Nam Sơn

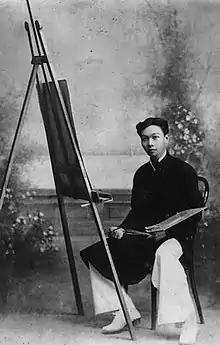
Photo of painter Nam Sơn in 1919

Nguyễn Nam Sơn, real name Nguyễn Vạn Thọ (1890–1973) was a Vietnamese painter who taught at the École des Beaux-Arts de l’Indochine in Hanoi from 1927 to 1945. He was initially appointed as an assistant to Victor Tardieu, the founder of the school, on February 18, 1925.